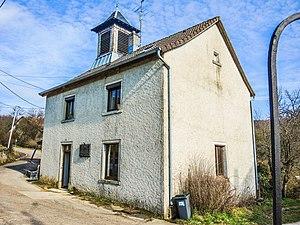
Mairie et ancienne école de Brétigney. Doubs.